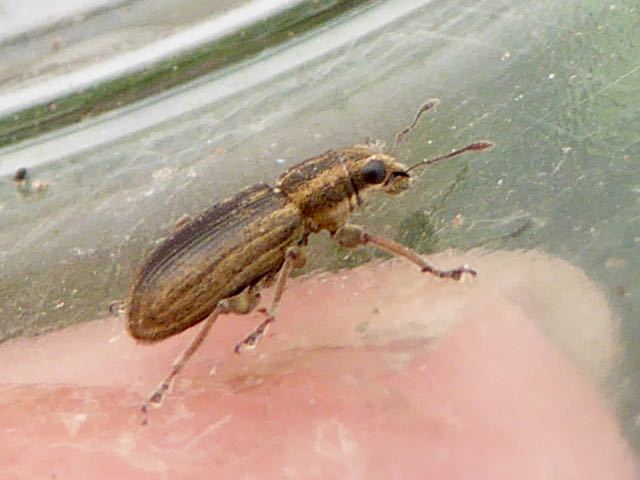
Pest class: pea_leaf_weevil